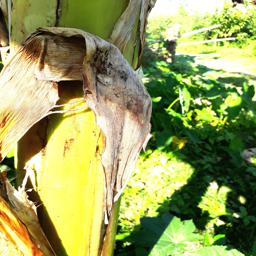
Label: PSEUDOSTEM WEEVIL